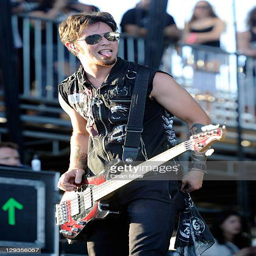
musical artist performs with hard rock artist during the festival